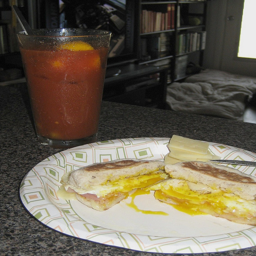
A plate with breakfast food sitting next to a glass filled with tea.
There is a plate with a breakfast sandwich on it
A paper plate with a sandwich on it.
a plate with a sandwich on it with a drink sitting next to it
An egg muffin sandwich has been halved on a plate next to juice.